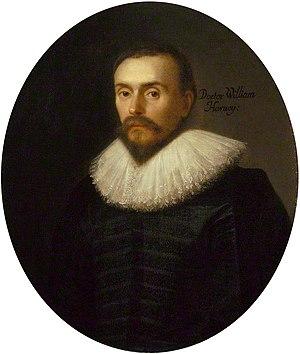
William Harvey, né à Folkestone le 1ᵉʳ avril 1578 et mort à Roehampton à Londres le 3 juin 1657, est un médecin anglais. On lui attribue la découverte et la démonstration de la circulation sanguine générale, dans son ouvrage majeur de Motu Cordis.